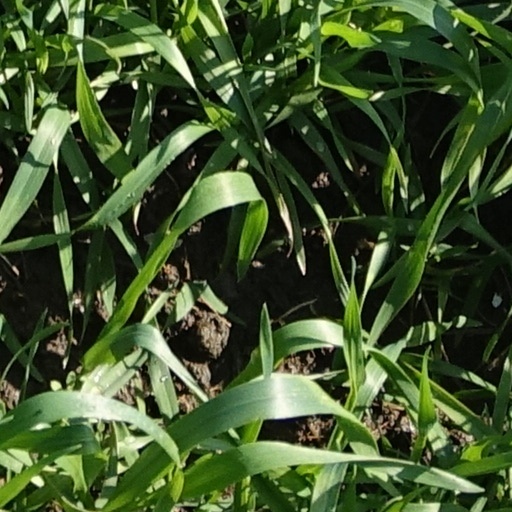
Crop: wheat